Whitehaven

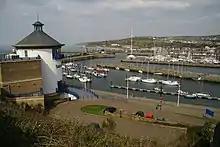
Whitehaven Harbour from Prospect showing Beacon museum at the left

Whitehaven was historically a township in the ancient parish of St Bees, within the historic county of Cumberland. In 1709 a body known as the Trustees of the Town and Harbour of Whitehaven was established to administer both the harbour and the town. The trustees were heavily influenced by the Lowther family, who as lords of the manor had the right to appoint several of the trustees directly. In 1851 the trustees bought Cupola House, which had been built in 1710 as a private house for a merchant, and converted it into Whitehaven Town Hall.